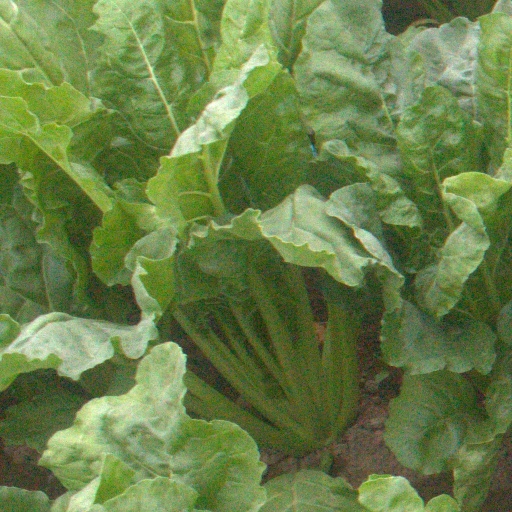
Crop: sugar beet